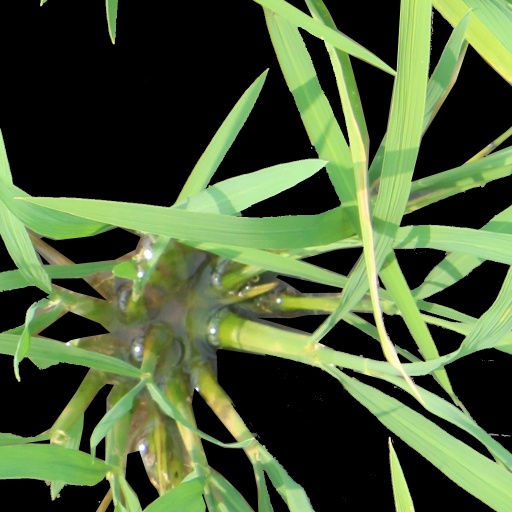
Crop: rice